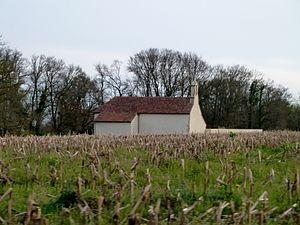
Église de Pouliacq
Pouliacq est une commune française située dans le département des Pyrénées-Atlantiques, en région Nouvelle-Aquitaine.